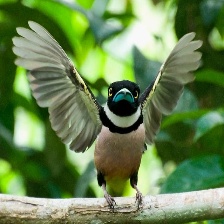
Species: BLACK AND YELLOW BROADBILL
Scientific name: EURYLAIMUS OCHROMALUS